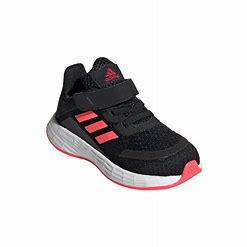
Brand: Adidas
Model: Duramo SL